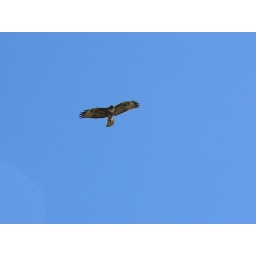
bird glides over beach